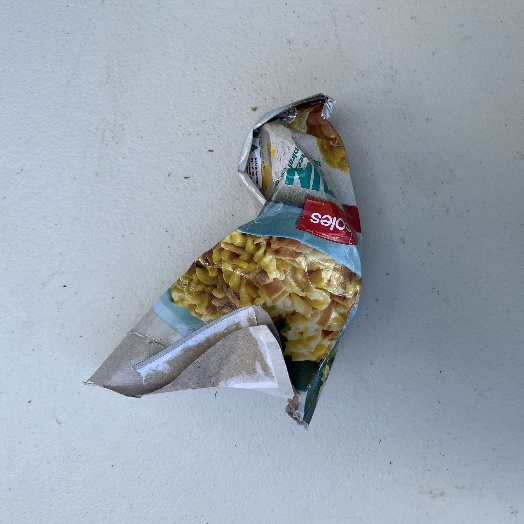
Label: Cardboard